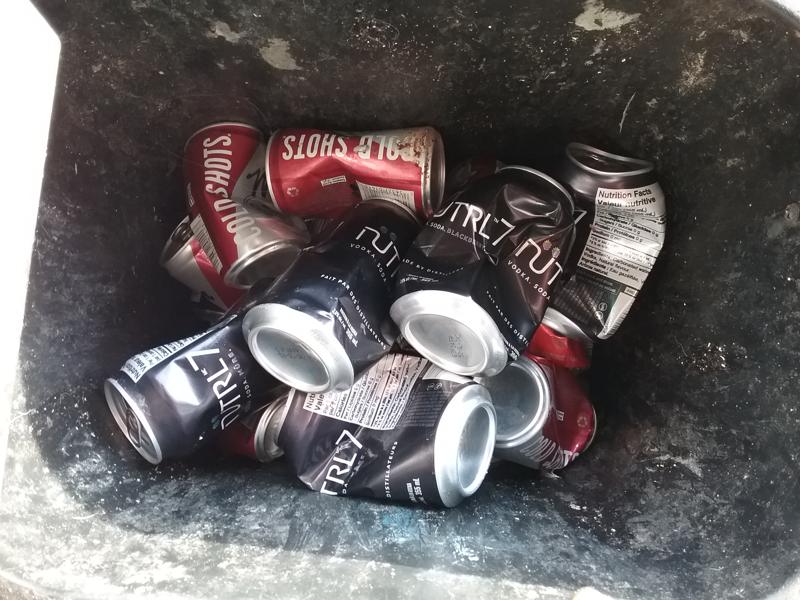
Waste category: metal